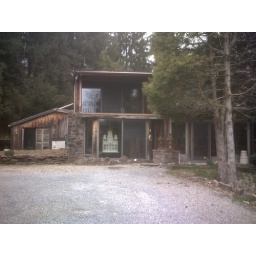
Huge bird house , bird cage in a house south of New Hope . I need a little better camera .